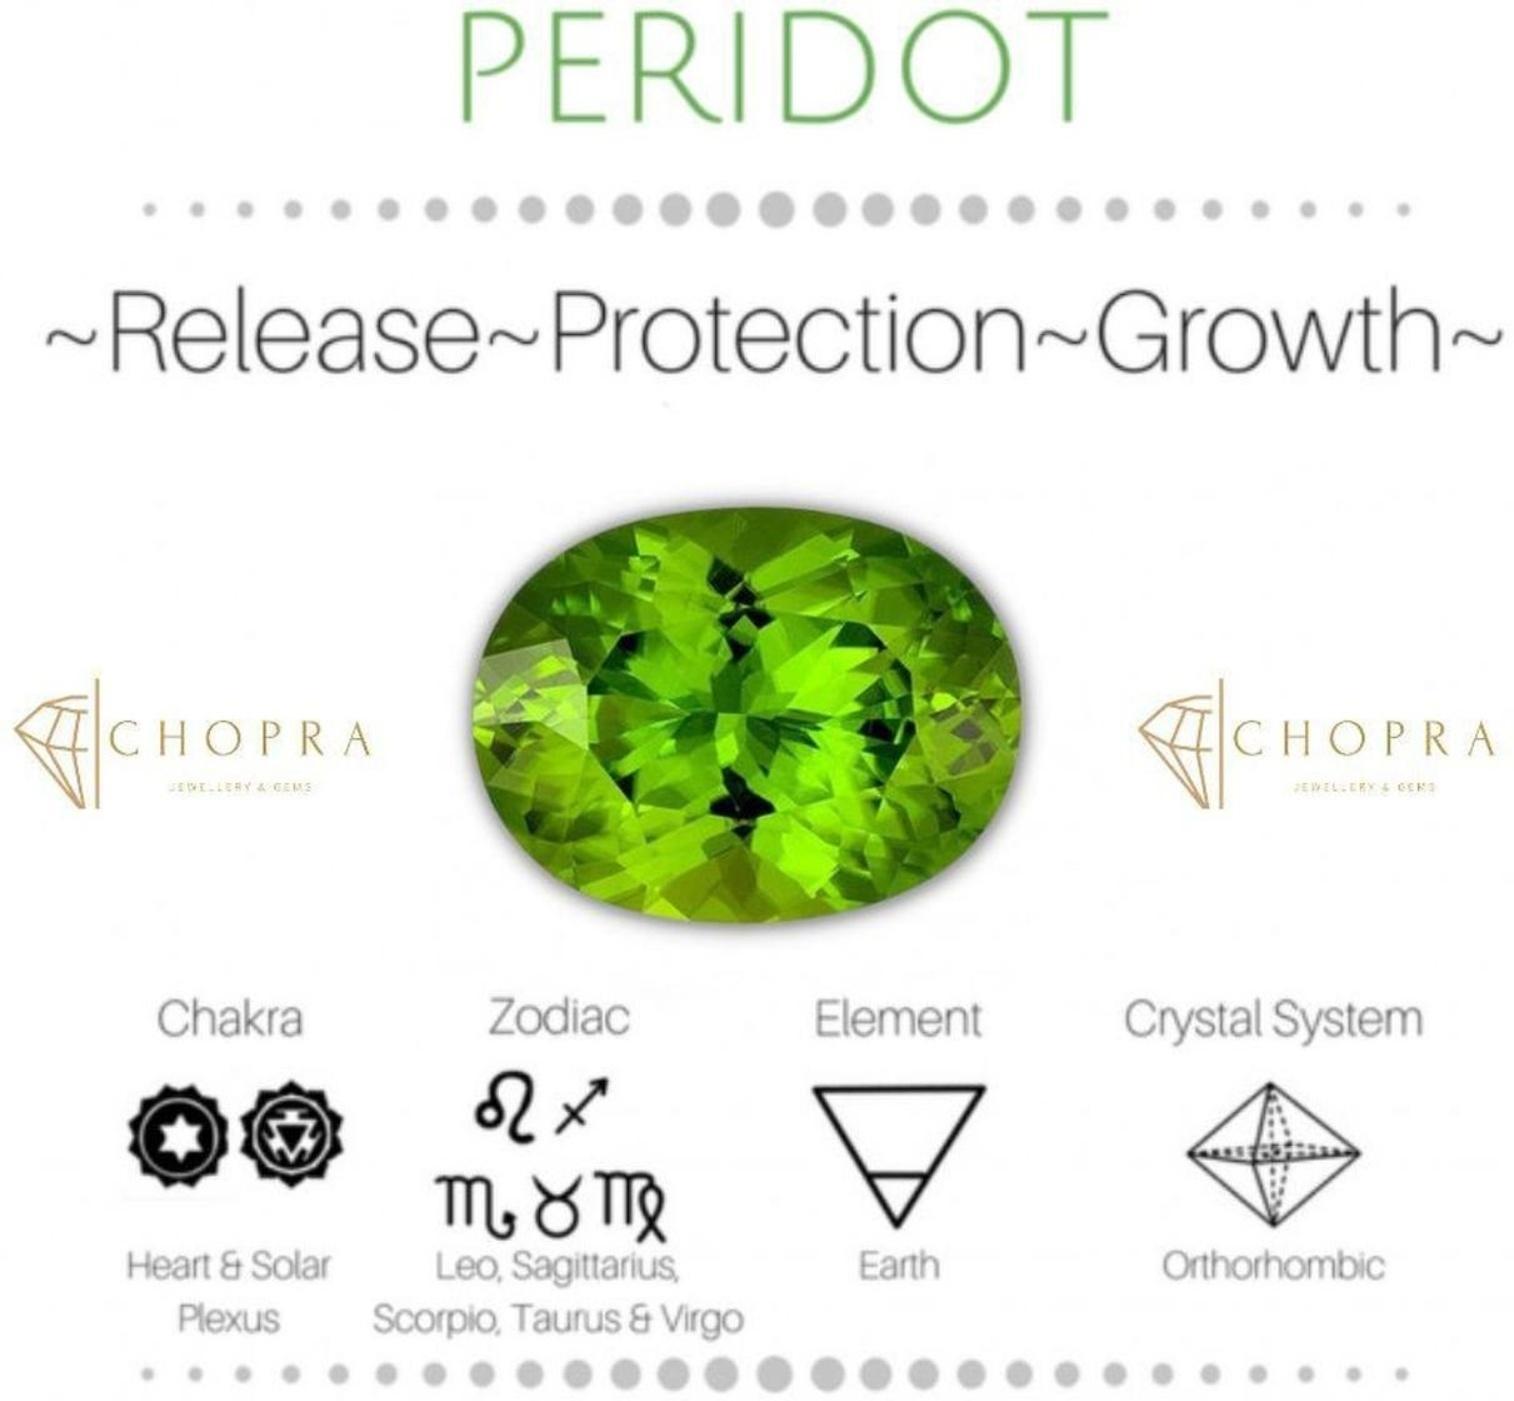
Chopra Gems Brass Peridot Stone Pendant Green (Men and Women) (Pendant_RSs92)
Type: Necklaces & Pendants
Brand: Chopra Gems & Jewellery
Price: Rs. 499
 Peridot was a very famous stone during ancient times.This stone is substitute of emerald. Peridots have magical and mystical properties associated with them. Some of its benefits areperidots increase strength and vitality in people.They have a calming effect on the wearer. They are also said to bring happiness and warmth in the lives of people.They increase strength in people and reduce anxiety.When used as a necklace, they become a protector against negative emotions.They are known to have healing effect on liver and gall bladder.They help people in understanding relationships and their values. Since this stone is related to happiness, love and truth, it instills a sense of truthfulness in people and makes them think in a rational way.This stone releases negativity and brings clarity in thoughts.
Features: Type pendant,Color green,Material brass
Included: Peridot Stone Pendant